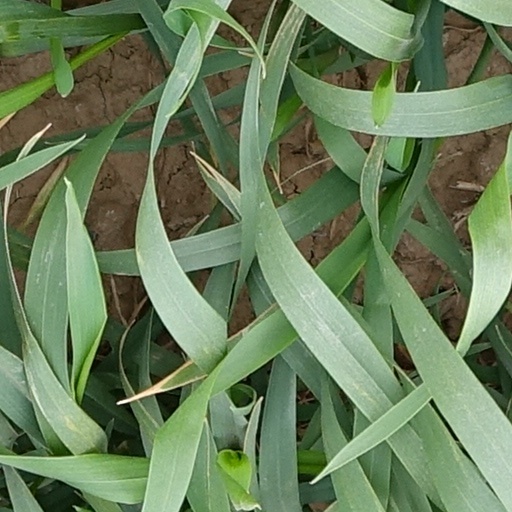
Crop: wheat